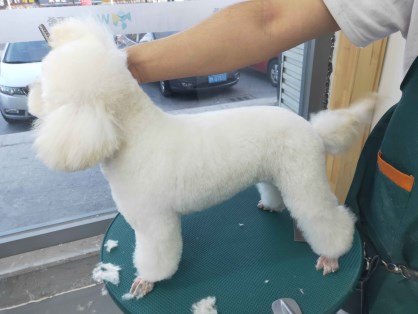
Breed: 3083-n000117-Bichon_Frise